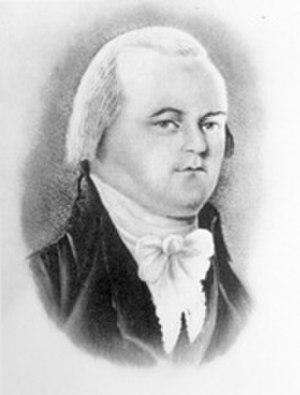
Joseph Inslee Anderson est un juge et homme politique américain. Membre du Parti républicain-démocrate, il sert au Sénat des États-Unis en tant que représentant du Tennessee de 1797 à 1815. Il est enterré au cimetière du Congrès.